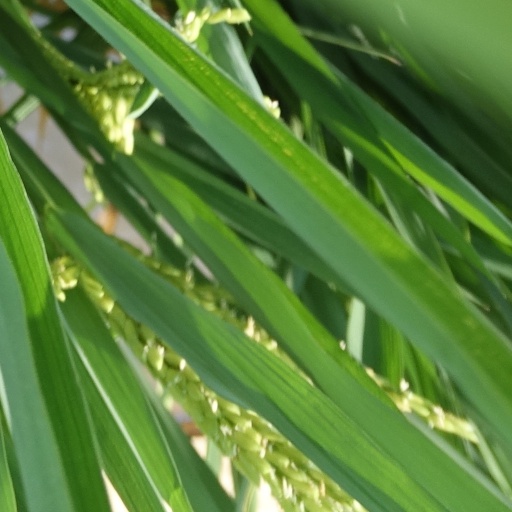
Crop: rice